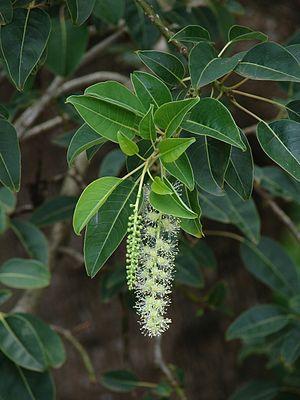
Le Belombra ou Raisinier dioïque est une espèce d'arbres dioïques de la famille des Phytolaccaceae, originaire des pampas sud-américaines où il constitue la seule espèce d'arbres présente.